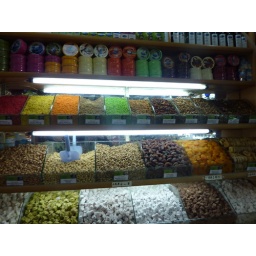
nuts and dried fruits in Spice market